Jan Rybkowski

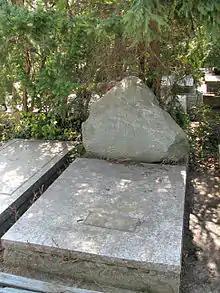
Grave of Jan Rybkowski at the Powązki Military Cemetery in Warsaw

Jan Izydor Rybkowski (4 April 1912 – 29 December 1987) was a Polish film director. He directed 30 films between 1949 and 1984. His 1961 film "Tonight a City Will Die" was entered into the 2nd Moscow International Film Festival. Two years later, he was a member of the jury at the 3rd Moscow International Film Festival.